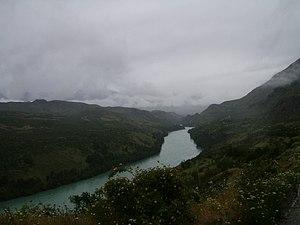
Le río Baker est un fleuve chilien situé dans la région Aisén del General Carlos Ibáñez del Campo en Patagonie chilienne. Il coule à l'est puis au sud du champ de glace Nord de Patagonie.